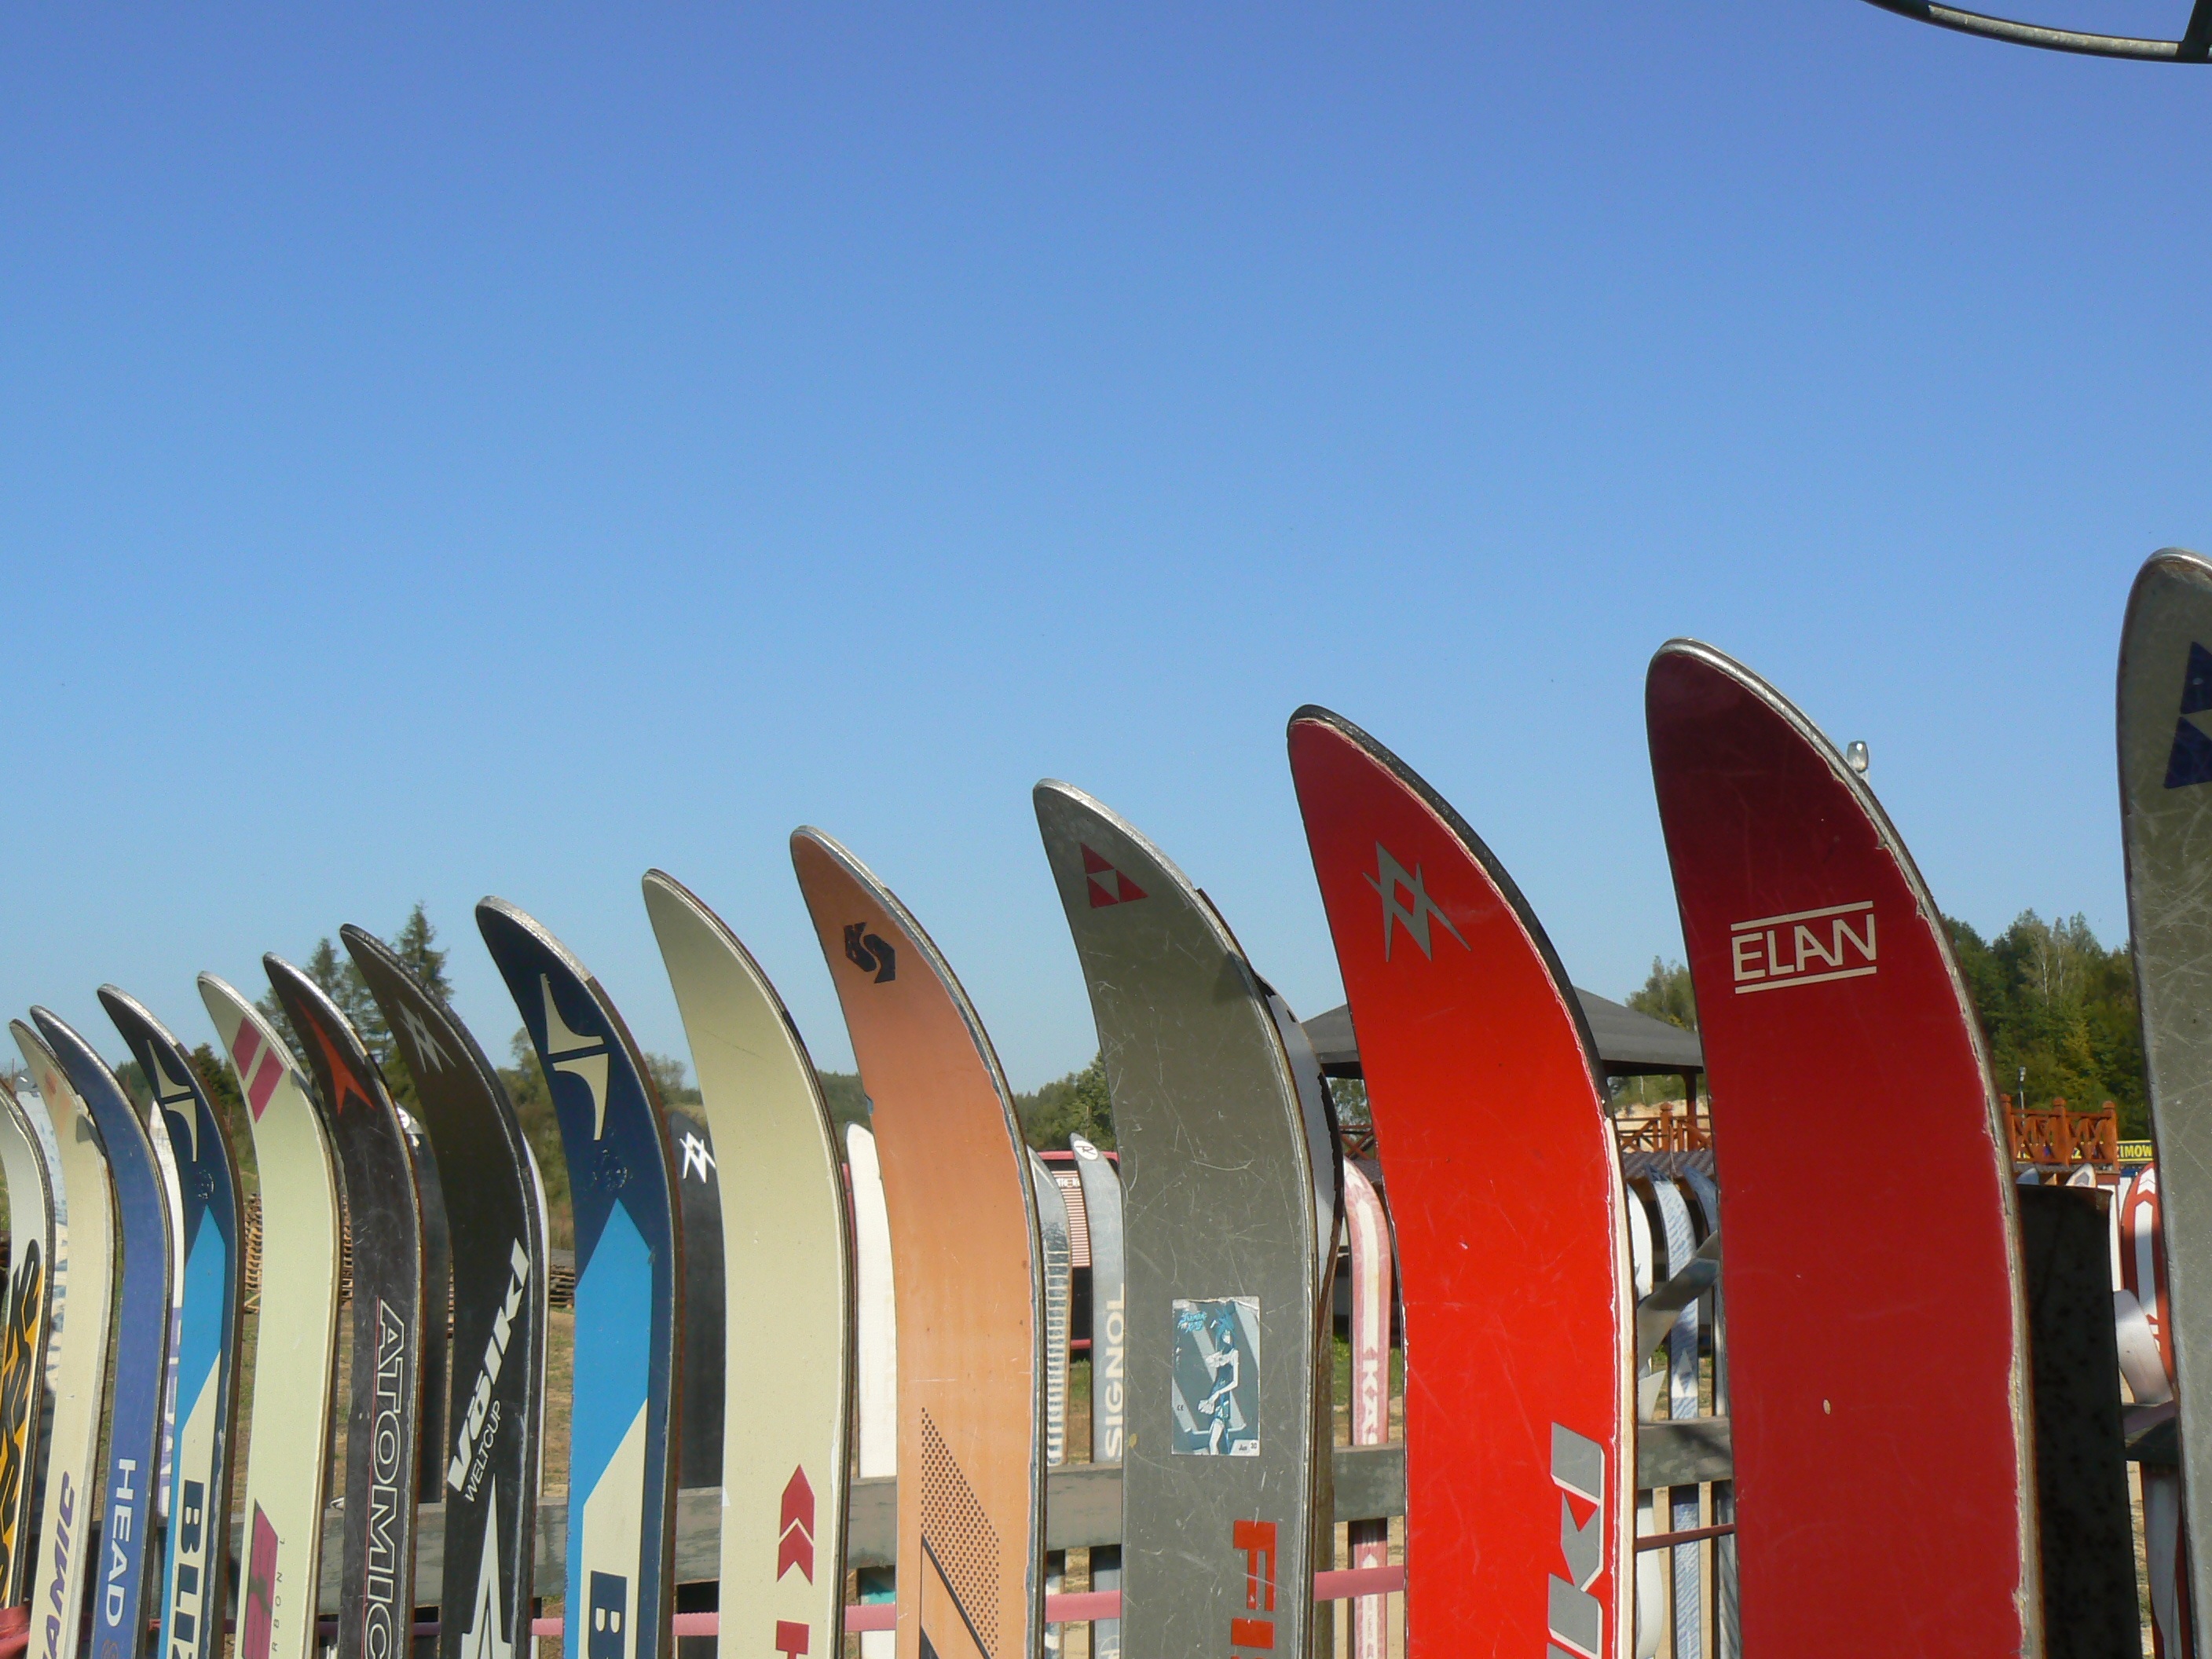
structure, tourism, stadium, exhibition, skis, the fence, atmosphere of earth